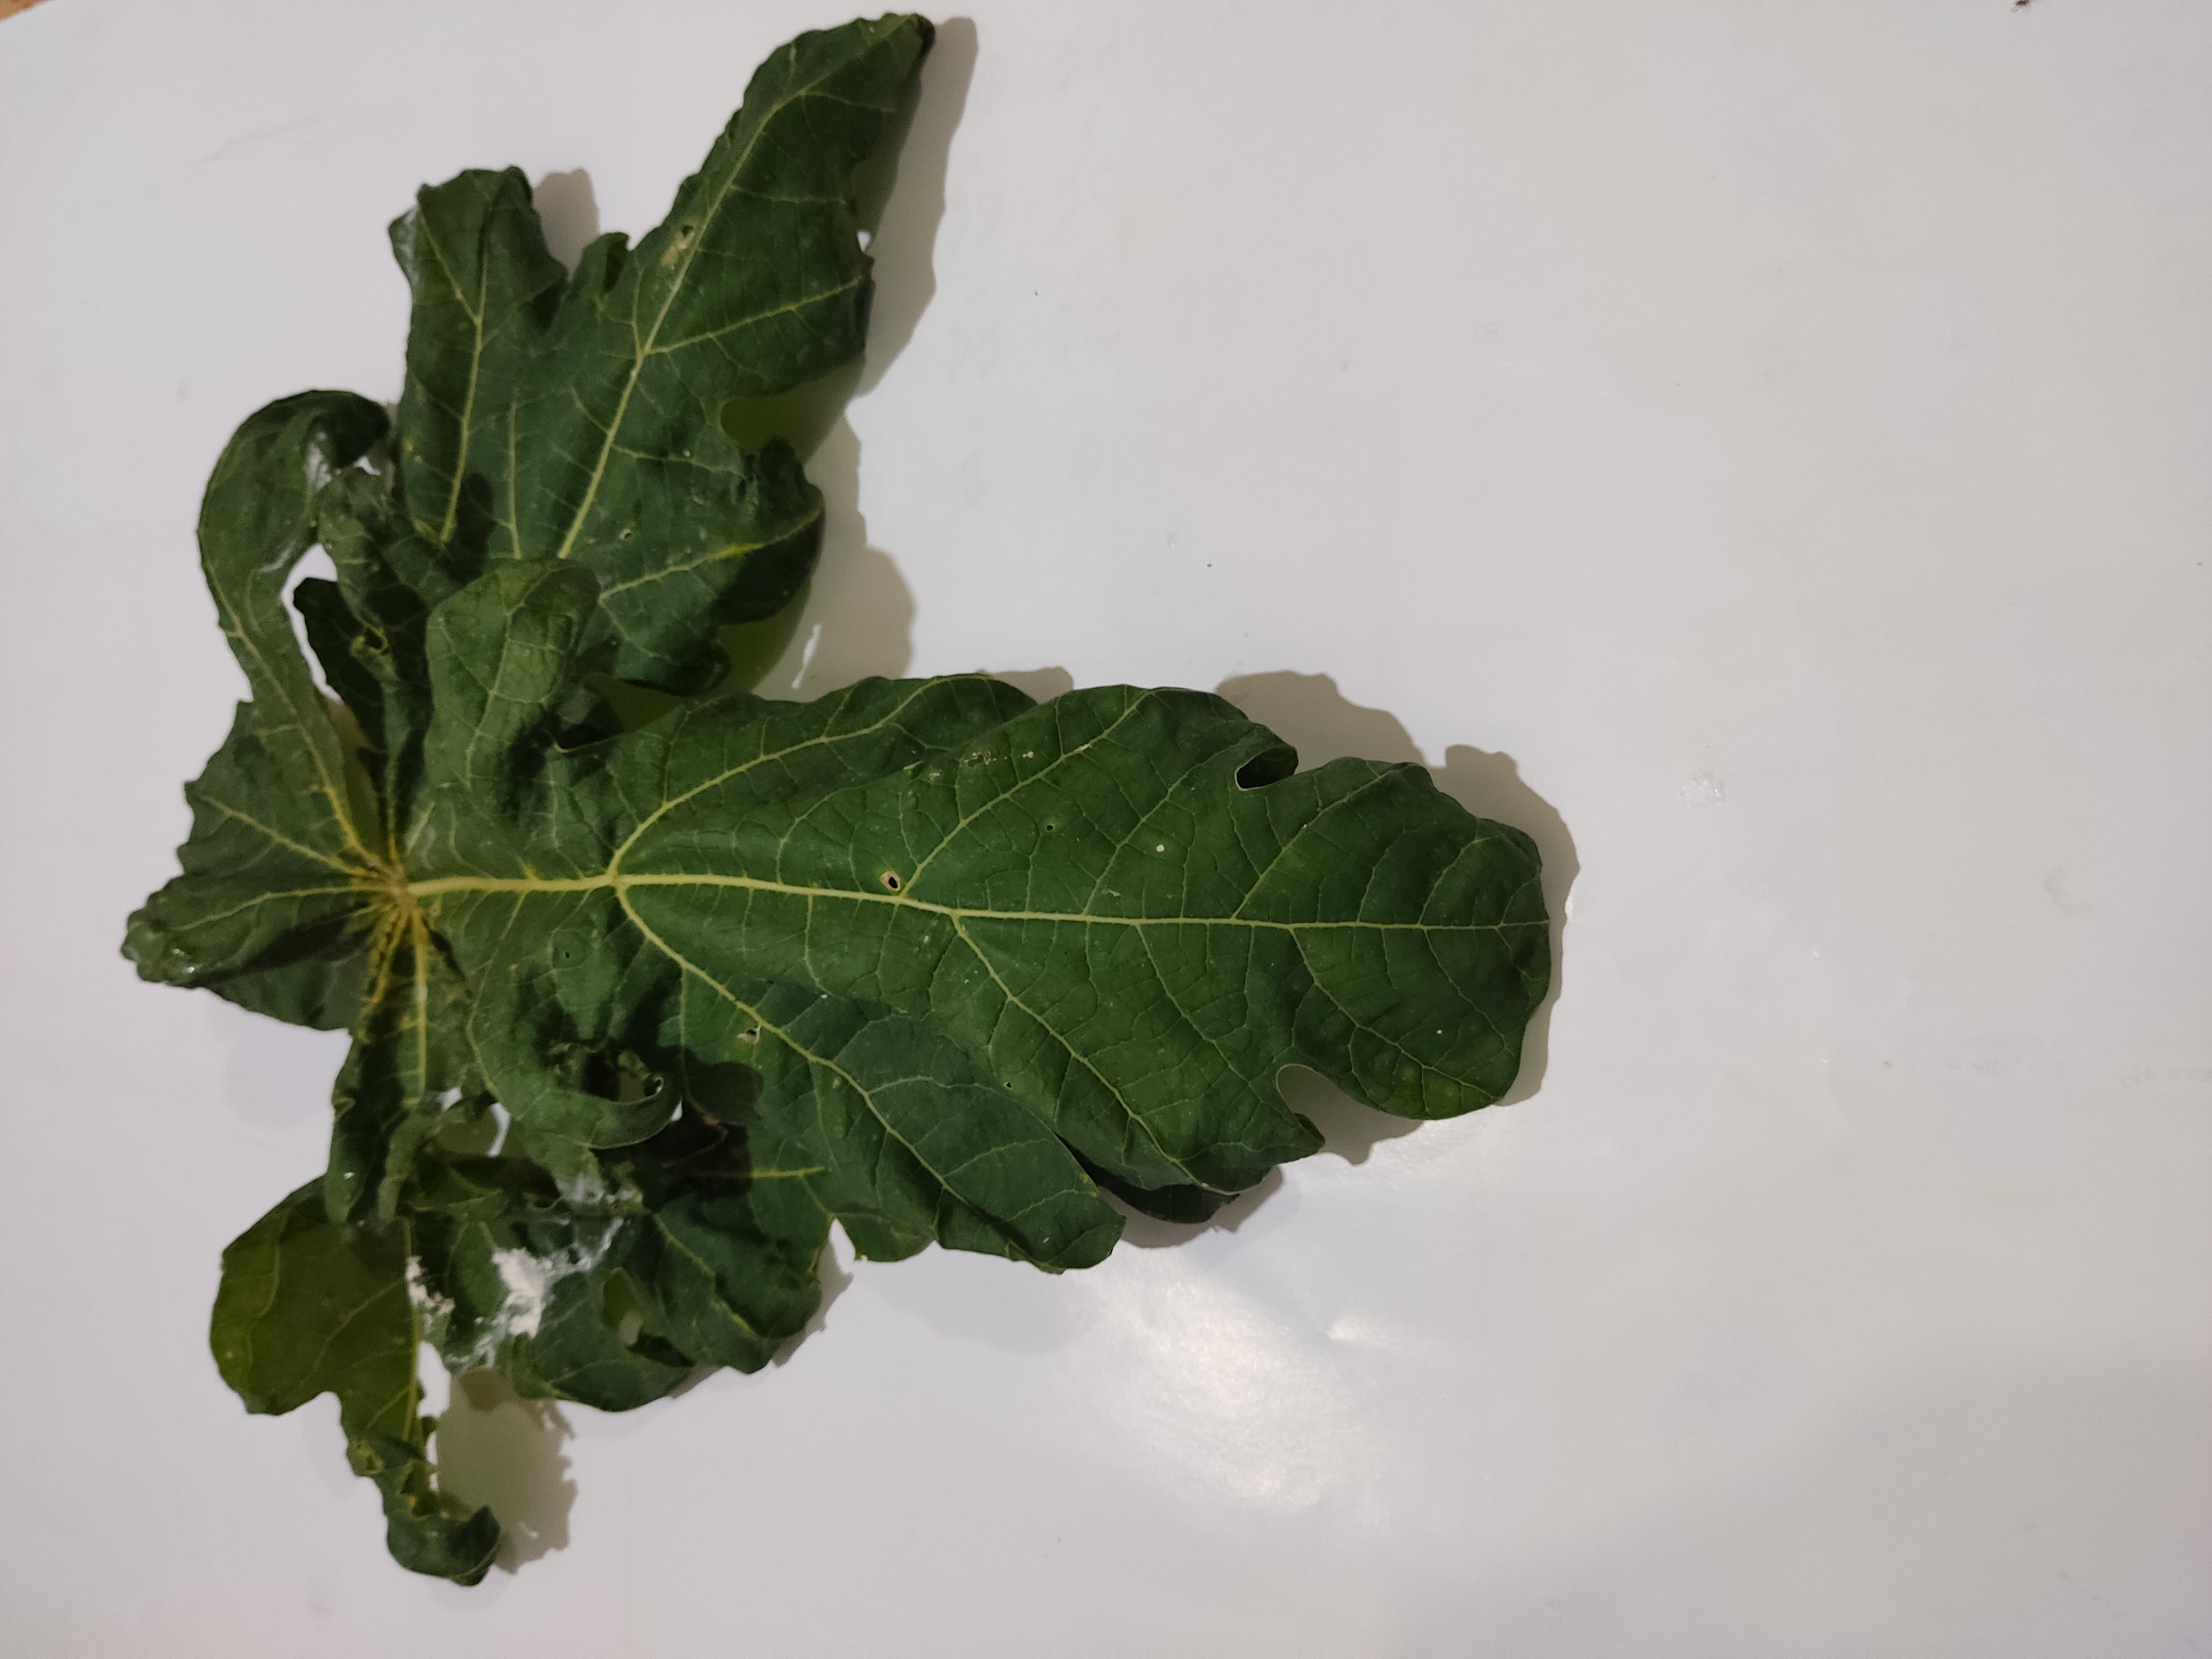
Label: Leaf Curl